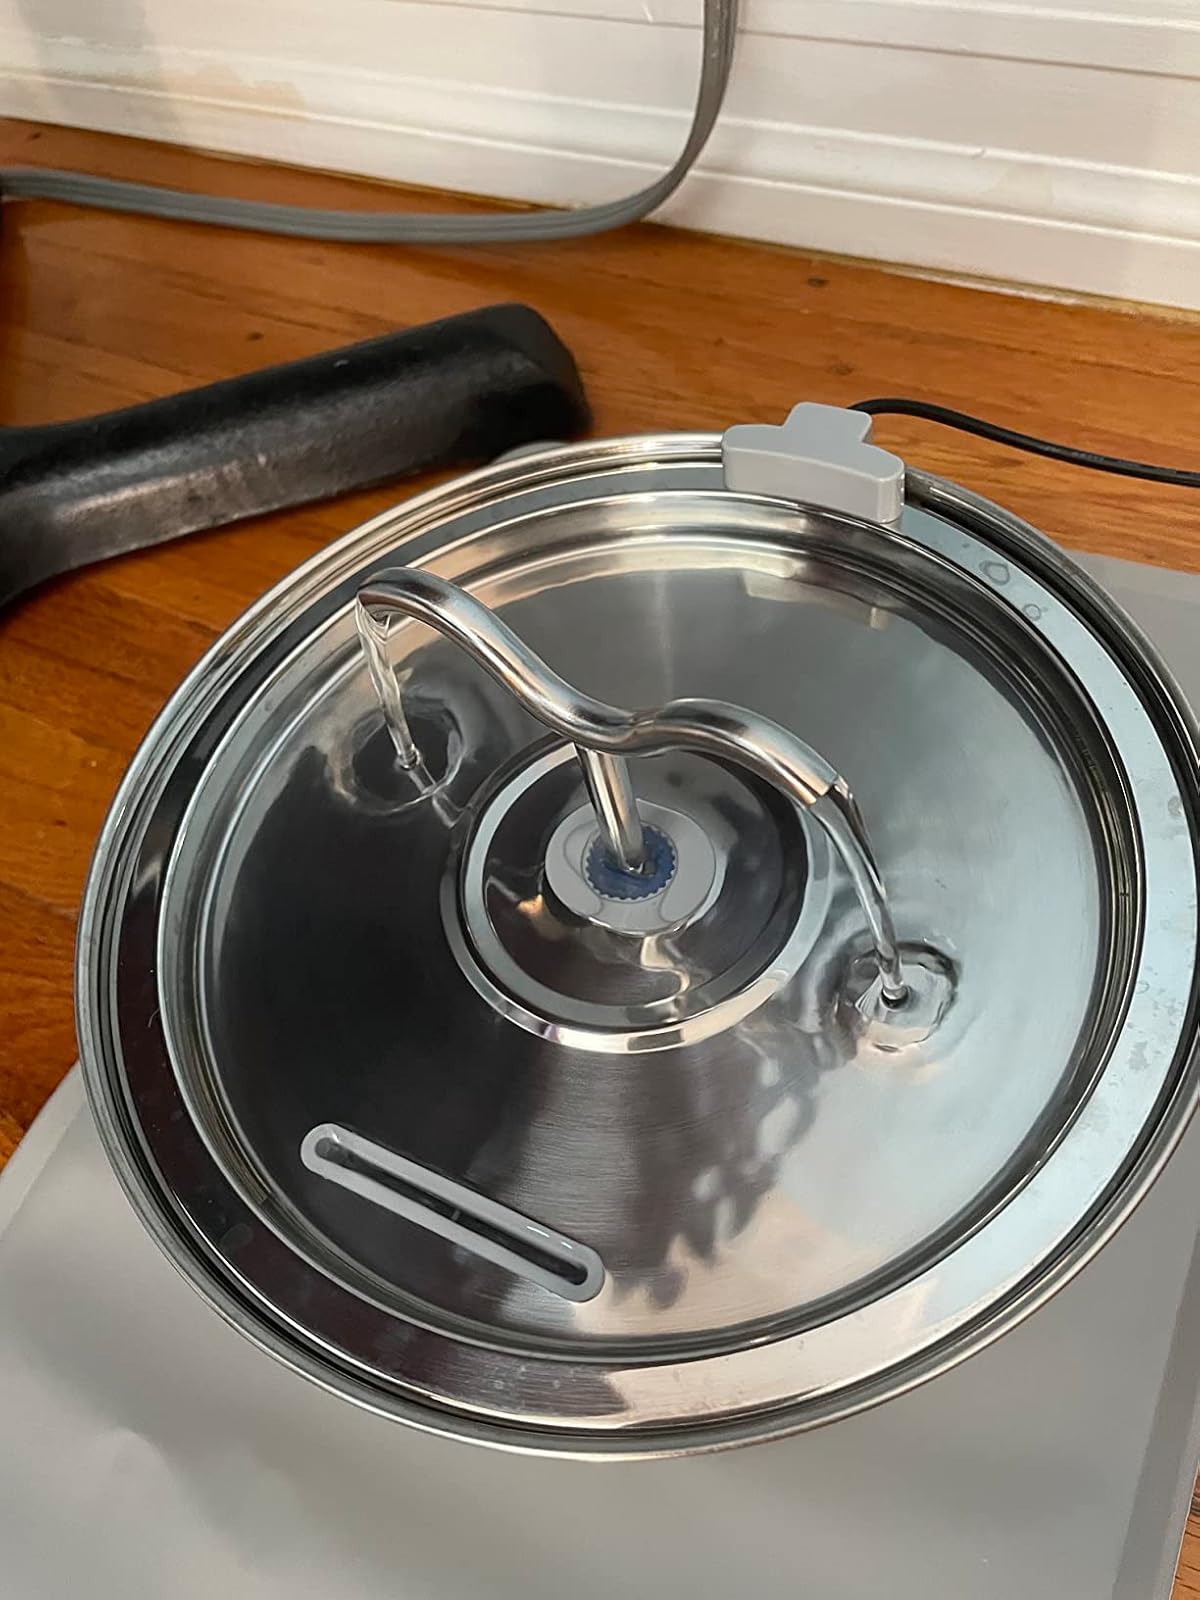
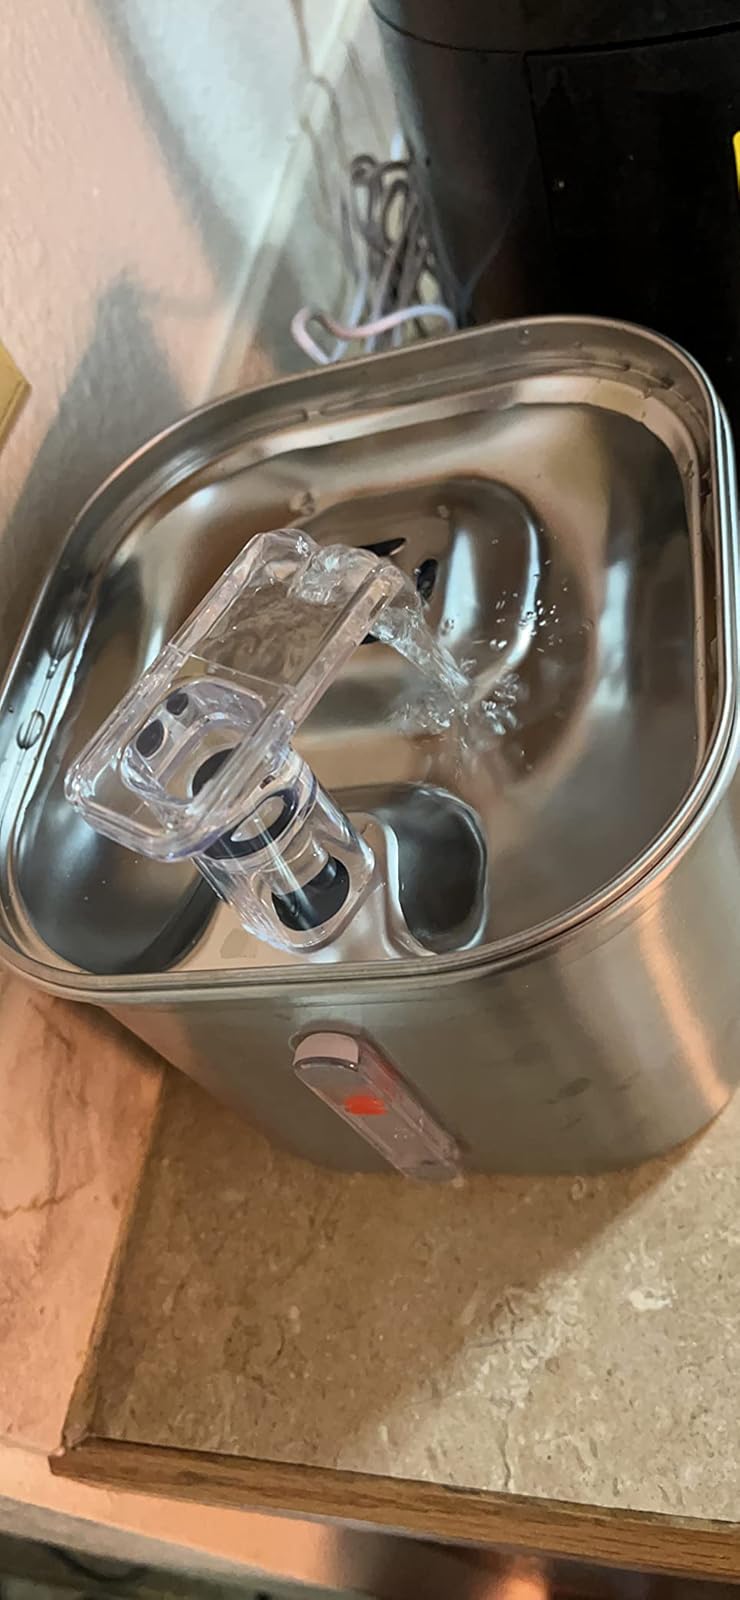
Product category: items_bowl
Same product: no